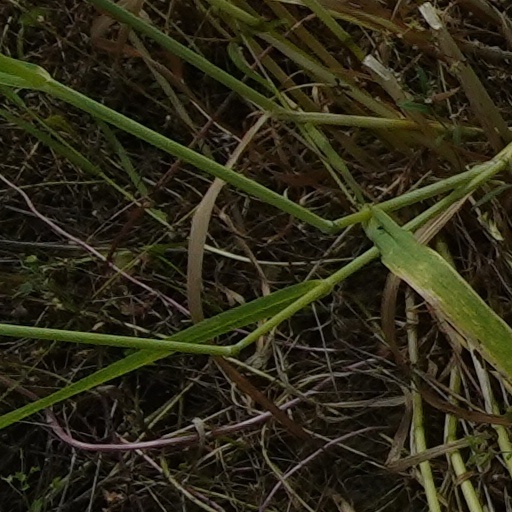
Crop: wheat